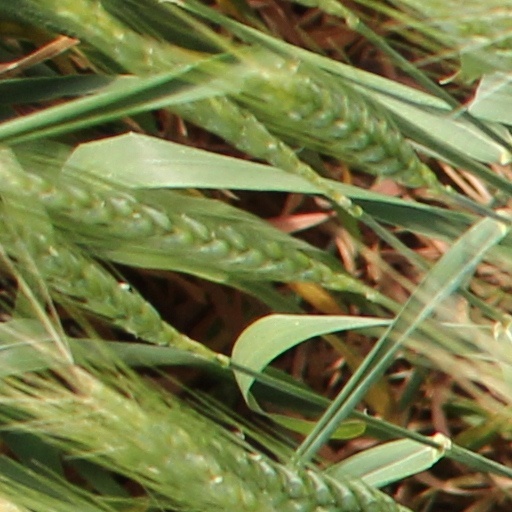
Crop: wheat